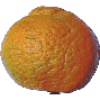
Label: Mandarine 1